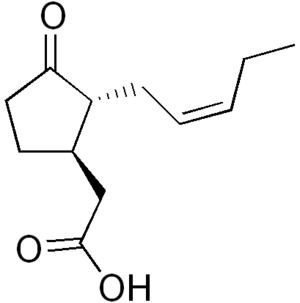
Les jasmonates font partie du groupe des phytohormones. Leur rôle est de réguler la croissance et le développement de la plante. Les jasmonates comprennent l'acide jasmonique et ses esters, comme le jasmonate de méthyle. À l'image des hormones prostaglandines chez les animaux, les jasmonates sont des dérivés de cyclopentanones issus de la voie de biosynthèse des acides gras. Elles sont biosynthétisées à partir de l'acide linolénique via la voie des octadécanoïdes.